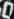
Number: 0